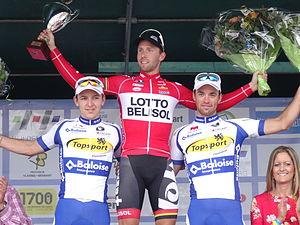
Reportage photographique réalisé le mercredi 27 août à l'occasion de l'arrivée de la Druivenkoers Overijse 2014 à Overijse, Belgique.
L'UCI Europe Tour 2014 est la dixième édition de l'UCI Europe Tour, l'un des cinq circuits continentaux de cyclisme de l'Union cycliste internationale. Il est composé d'environ 300 compétitions organisées du 2 février au 19 octobre 2014 en Europe.
La 54ᵉ édition de la Course des raisins a eu lieu le 27 août 2014. La course fait partie du calendrier UCI Europe Tour 2014 en catégorie 1.1.
La saison 2014 de l'équipe cycliste Topsport Vlaanderen-Baloise est la vingt-et-unième de cette équipe.
Jasper De Buyst, né le 24 novembre 1993 à Asse, est un coureur cycliste belge. Il est membre de l'équipe Lotto-Soudal depuis 2015. Il est à la fois spécialiste de la route et de la piste. Il possède plusieurs titres de champion de Belgique à son palmarès et a remporté le classement général de l'omnium lors de la Coupe du monde de cyclisme sur piste 2013-2014.
Jonas Van Genechten est un coureur cycliste belge, membre de l'équipe B&B Hotels-Vital Concept depuis 2018 et professionnel depuis 2011.
La Course des raisins est une course cycliste belge disputée à Overijse, dans le Brabant flamand. Créée en 1961 sous forme de critérium, elle est devenue une épreuve internationale en 1969. Elle fait partie de l'UCI Europe Tour depuis 2005, en catégorie 1.1.